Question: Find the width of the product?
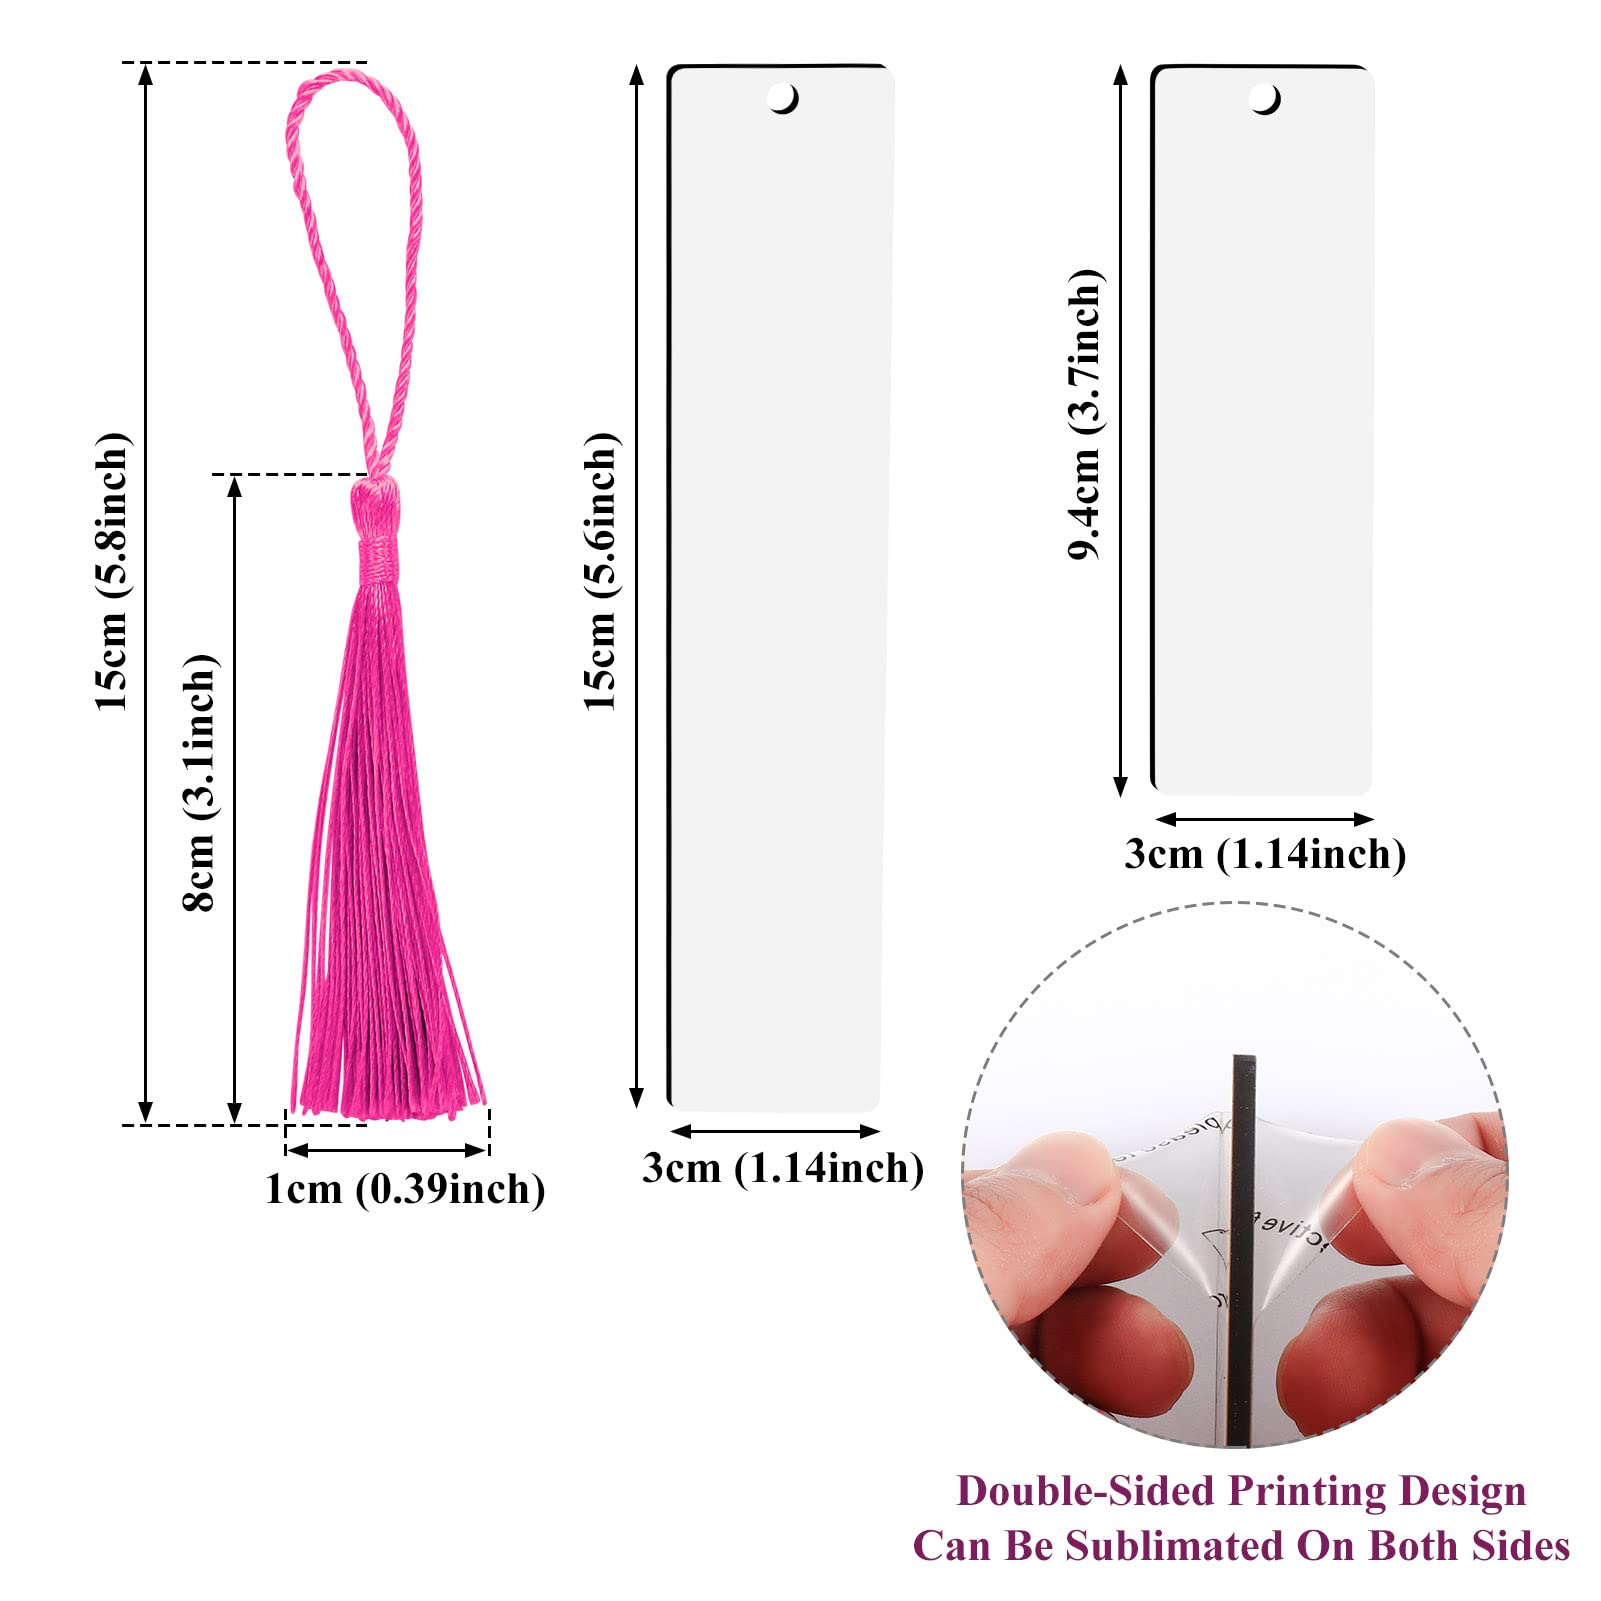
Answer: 3.0 centimetre